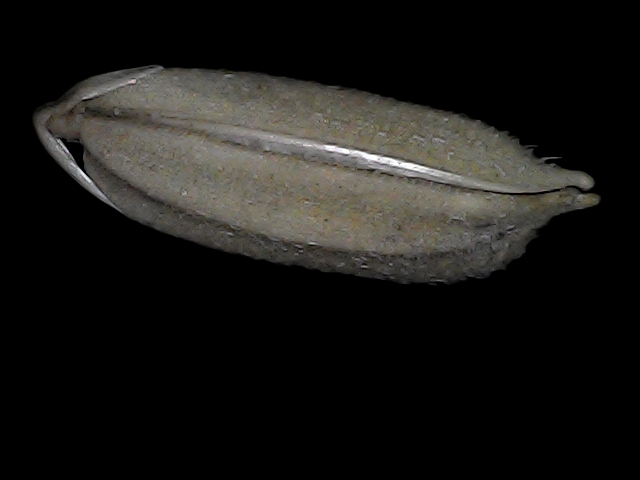
Rice variety: Bd79